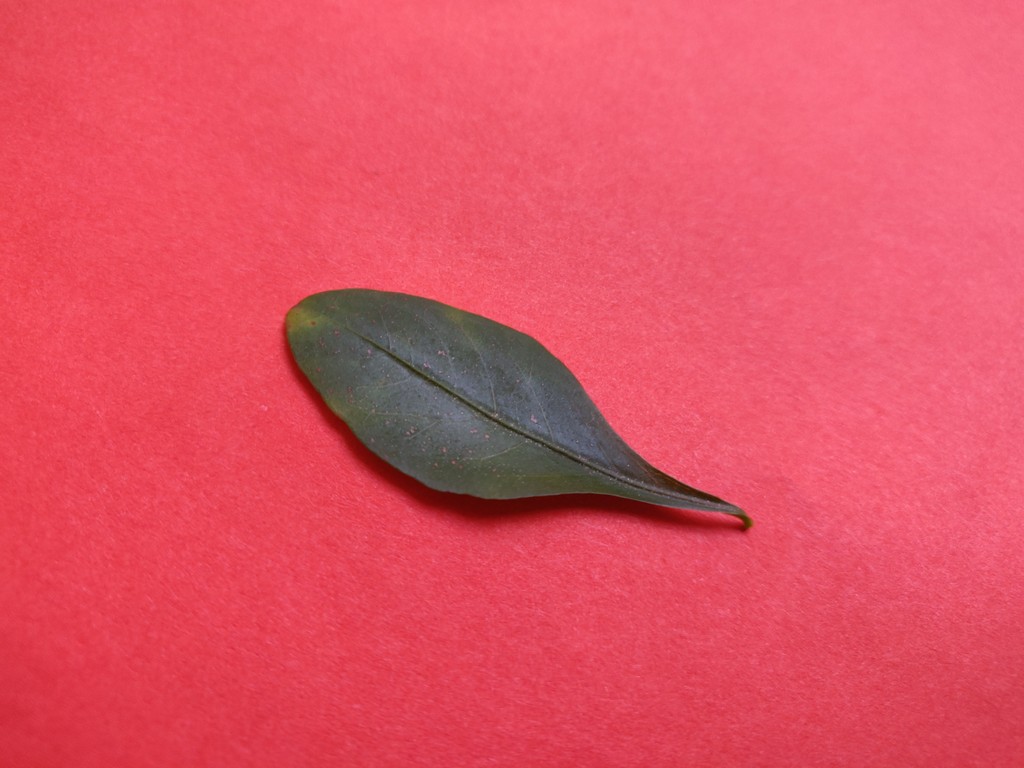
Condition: Unhealthy
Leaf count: single
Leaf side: front